Attack on Marstrand

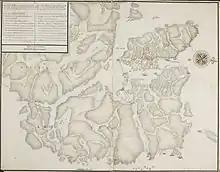
Detailed Danish situational map of placements of navy vessels and defensive structures on and around Klåverön, Koön and Marstrand island, after the sinking of the Gothenburg Squadron in 1719.

At the same time as the Danes were storming into the city, Danish sloops were sailing towards the Swedish vessels in the harbor. Since the Swedish ship crews were understaffed, they realized that they would not be able to survive the imminent battle; their only way of retreat towards Carlsten was being blockaded and the Swedish ships fired their last broadsides. Thereafter, the Swedes fired shots at their own vessels' strakes.